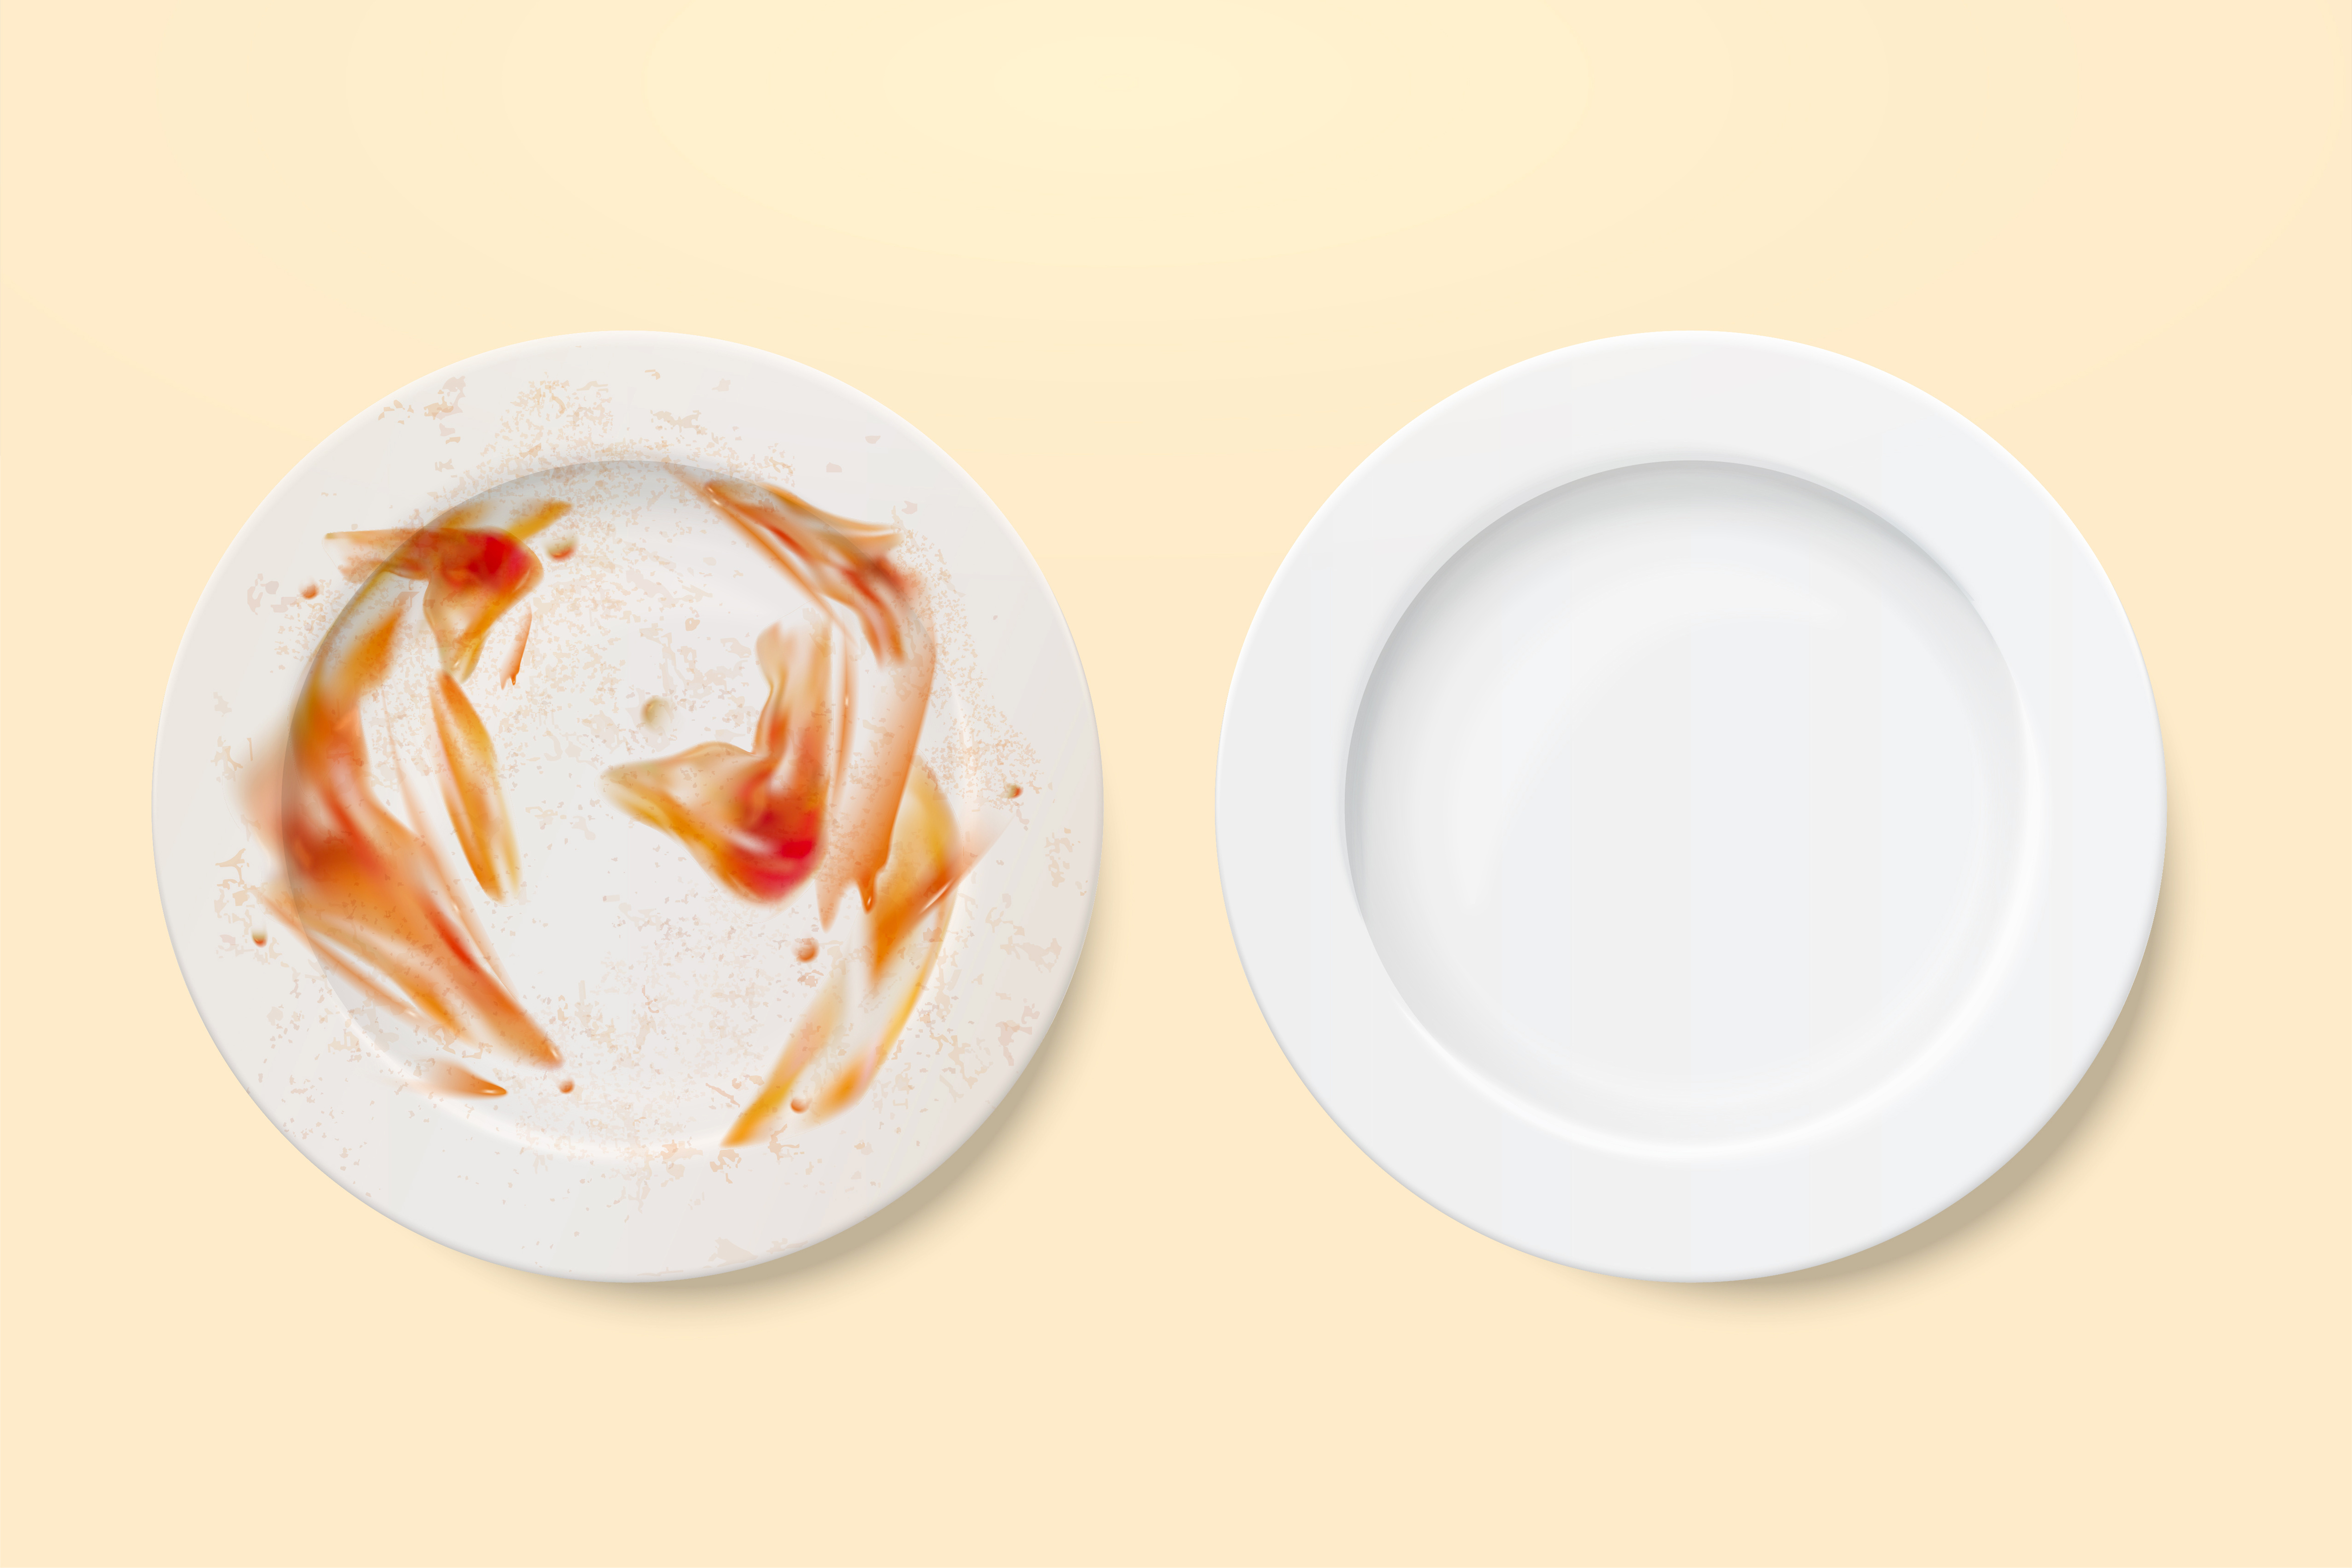
Adjective: cleaner
Antonym: dirtier